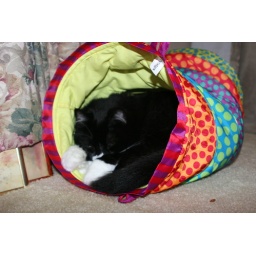
Our cat Penny aka Monkey Kitty sleeping in her cat tunnel.